The Returned (French TV series)

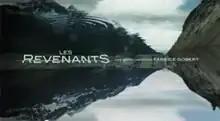

The Returned is a French supernatural drama television series created by Fabrice Gobert, based on the 2004 French film "They Came Back" ("Les Revenants"), directed by Robin Campillo. The series debuted on 26 November 2012 on Canal+ and completed its first season of eight episodes, on 17 December. In 2013, the first season won an International Emmy for Best Drama Series.